Foidolite

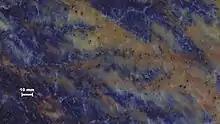
Foidolite (sodalitolite variety) from Namibia

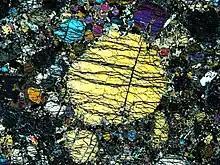
Thin section of foidolite under polarizing microscope. In the foreground there is a large yellow sodium pyroxene grain surrounded by fine grains.

Foidolite is a rare phaneritic (coarse-grained) intrusive igneous rock in which more than 60% (by volume) of light-coloured minerals are feldspathoids. Crystals of alkali feldspar, plagioclase, biotite, amphibole, pyroxene, and/or olivine may be present within the rock. The volcanic equivalents are termed foidite and "phonolitic or tephritic foidites".